Scottsbluff, Nebraska

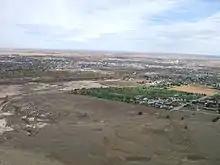
Overlooking Scottsbluff (to the left) and Gering (to the right) from Scotts Bluff National Monument

The 2020 census counted 14,436 people, 6,011 households, and 3,450 families in Scottsbluff. The population density was 2,177.4 per square mile (840.3/km). There were 6,573 housing units at an average density of 991.4 per square mile (382.6/km). The racial makeup was 71.54% (10,328) white, 1.18% (171) black or African-American, 3.18% (459) Native American, 1.11% (160) Asian, 0.1% (15) Pacific Islander, 10.27% (1,483) from other races, and 12.61% (1,820) from two or more races. Hispanic or Latino of any race was 29.0% (4,294) of the population.